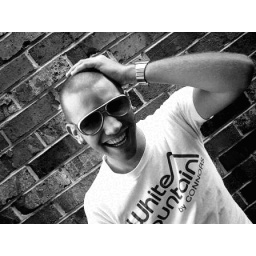
the wall and the angle are perfect. look at that horse mouth. i am all gums. taken by carlos.